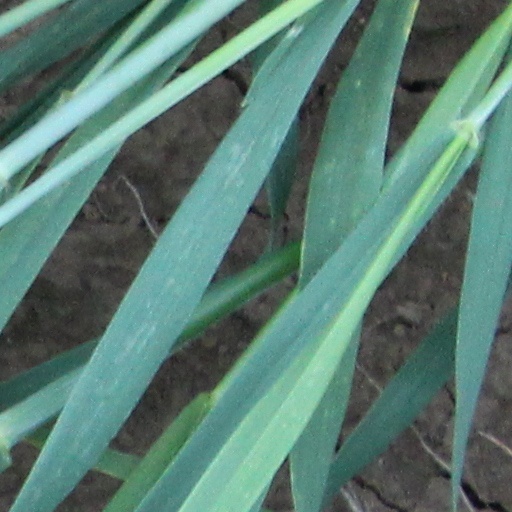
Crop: wheat